4th/19th Prince of Wales's Light Horse

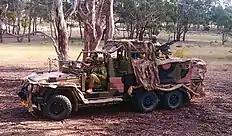
Mercedes Benz G-Wagon SRV on exercise with the 4th/19th Prince of Wales's Light Horse

In 2006, the regiment was directed to re-role as Light Cavalry and provide individual and collective reinforcements to Army's cavalry forces. The M113A1 fleet was withdrawn and replaced by Land Rover 4x4 and six-wheeled based patrol vehicles. During this period a combined troop of light horsemen volunteered for continuous full-time service to reinforce 2nd/14th LHR. Many deployed to the Middle East Area of Operations for service in Afghanistan or Iraq throughout 2007–2008. Members of this regiment also participated in the Combined Task Force 13 (CTF 13) rotation to Operation Anode in the Solomon Islands in 2007. CTF 13 was commanded by Lieutenant Colonel Ian Upjohn (former CO in 2005–2006).